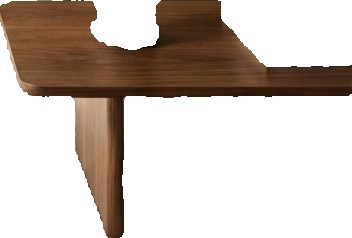
Surface category: table